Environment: real
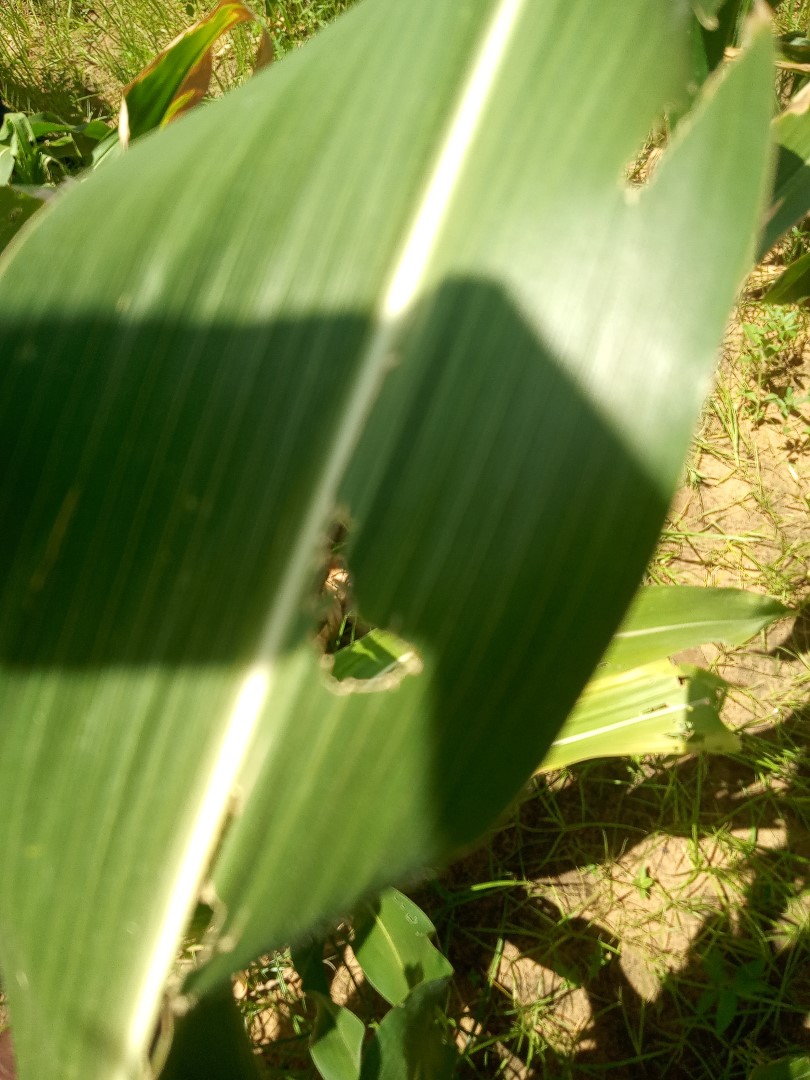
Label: fall_armyworm